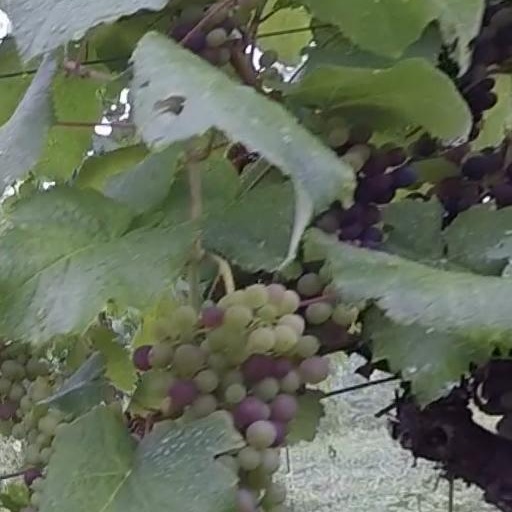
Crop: grape